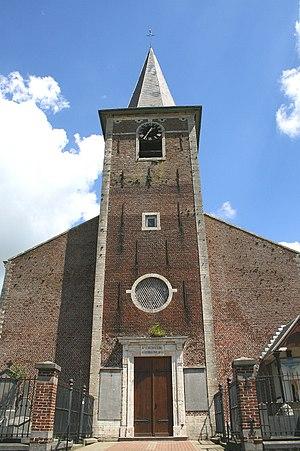
Incourt, l'église Saint-Pierre (1780).
Incourt est une commune francophone de Belgique située en Région wallonne dans la province du Brabant wallon.